Tommy Zeigler case

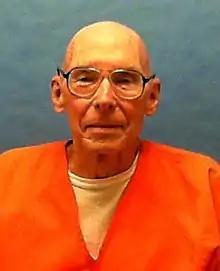
Tommy Zeigler

The Tommy Zeigler case refers to the murders of four people in Winter Garden, Florida, United States on December 24, 1975. Thirty-year-old Tommy Zeigler was charged for the quadruple murder of his wife, her parents, and another man at his family-owned furniture store. He was tried and convicted on July 2, 1976. Zeigler was sentenced to death on July 16, 1976, for two of the murders, in addition to life imprisonment.